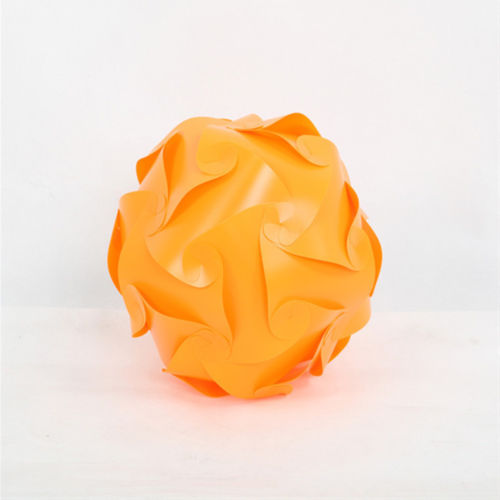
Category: lamp